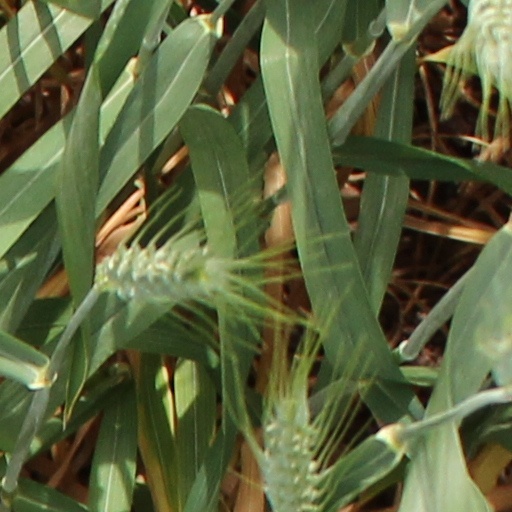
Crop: wheat